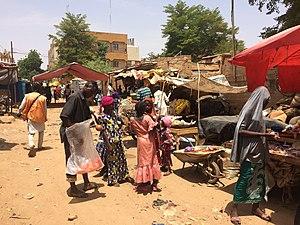
Scène dans la Rue LI-26 (quartier Liberté, Niamey, Niger).